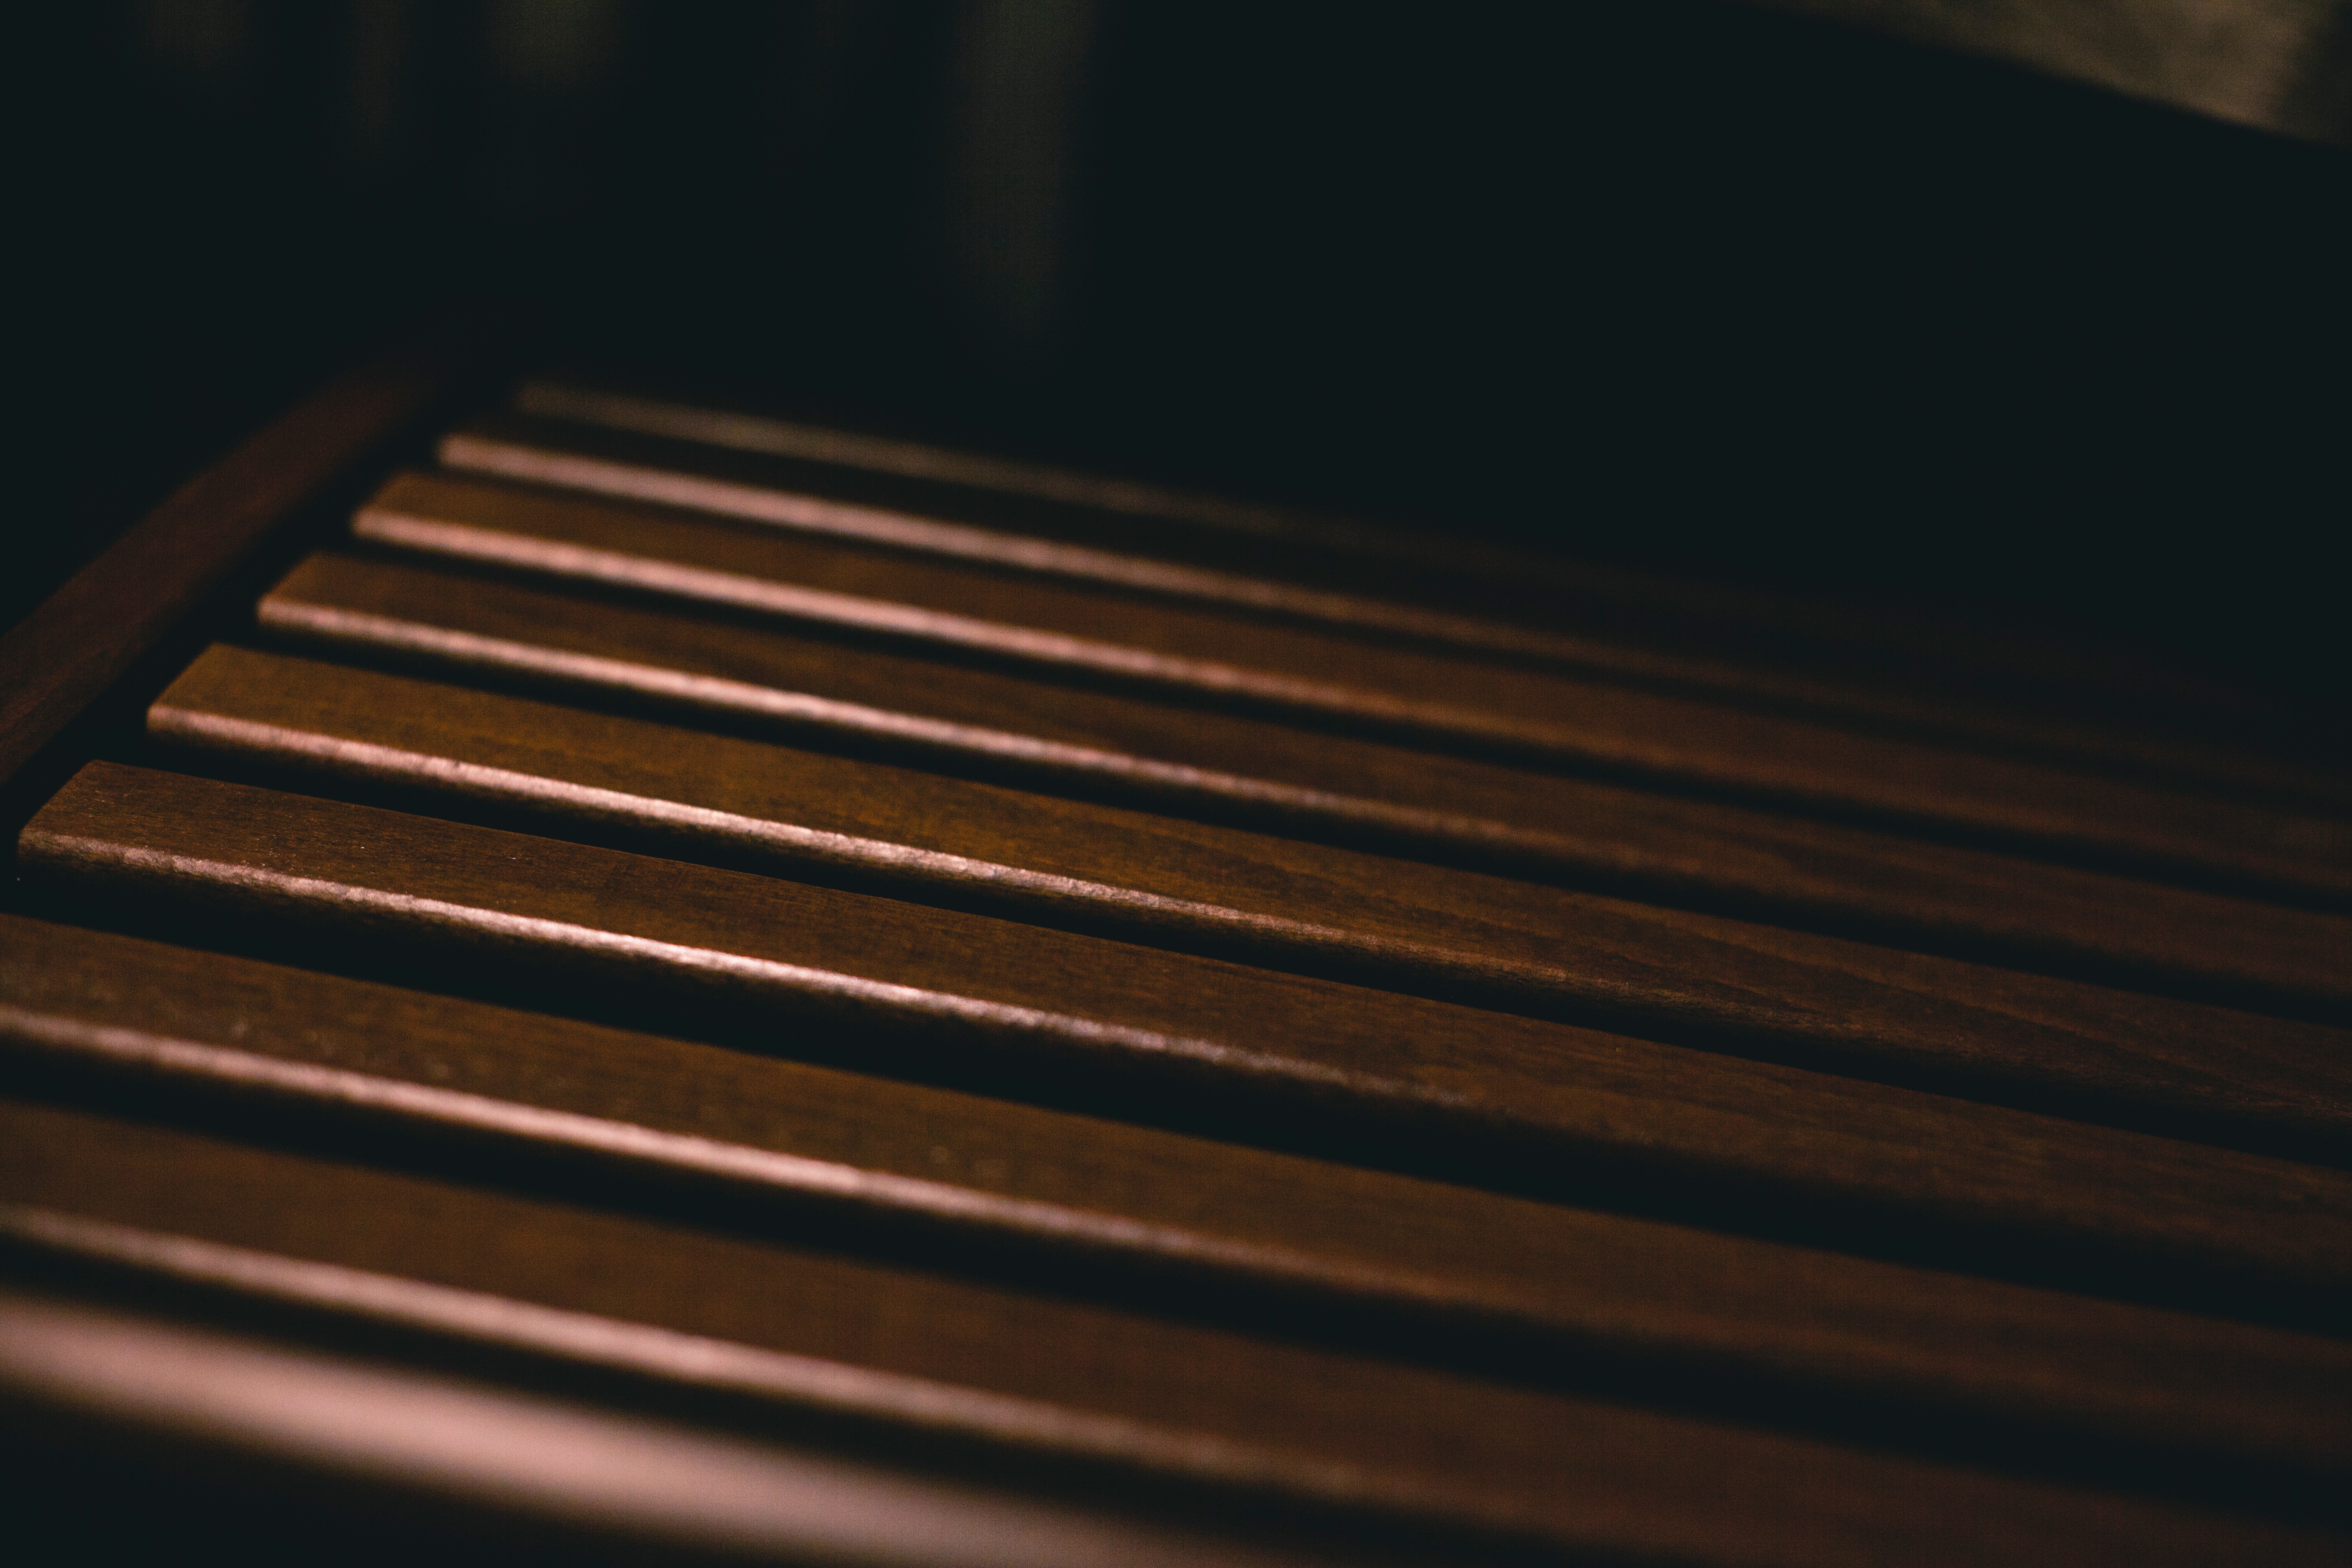
brown, wood, line, still life photography, metal